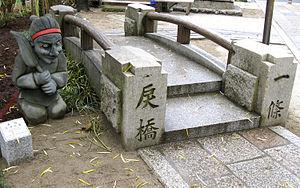
Le Seimei-jinja est un sanctuaire shinto à Kyoto, au Japon, consacré au onmyōdō, Abe no Seimei.